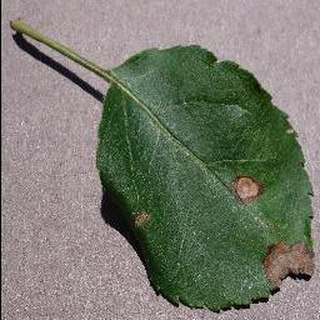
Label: apple_black_rot